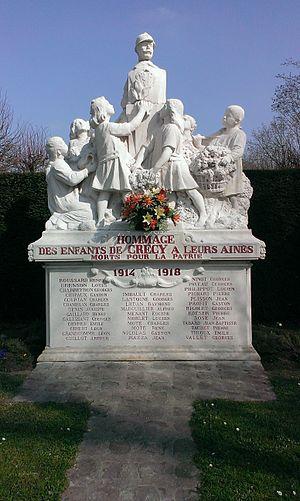
Monument aux morts, Crécy la Chapelle (77)
Edme Marie Cadoux, né à Blacy le 27 juillet 1853 et mort à Thizy le 13 mars 1939, est un sculpteur français.
Crécy-la-Chapelle est une commune française située dans le département de Seine-et-Marne en région Île-de-France.